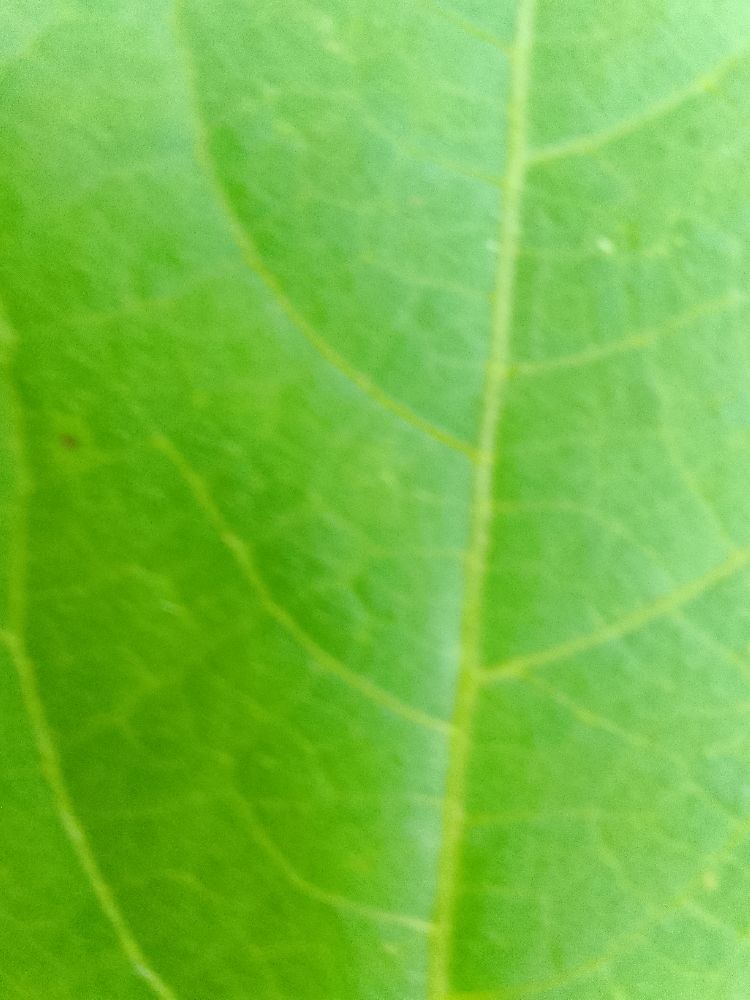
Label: healthy